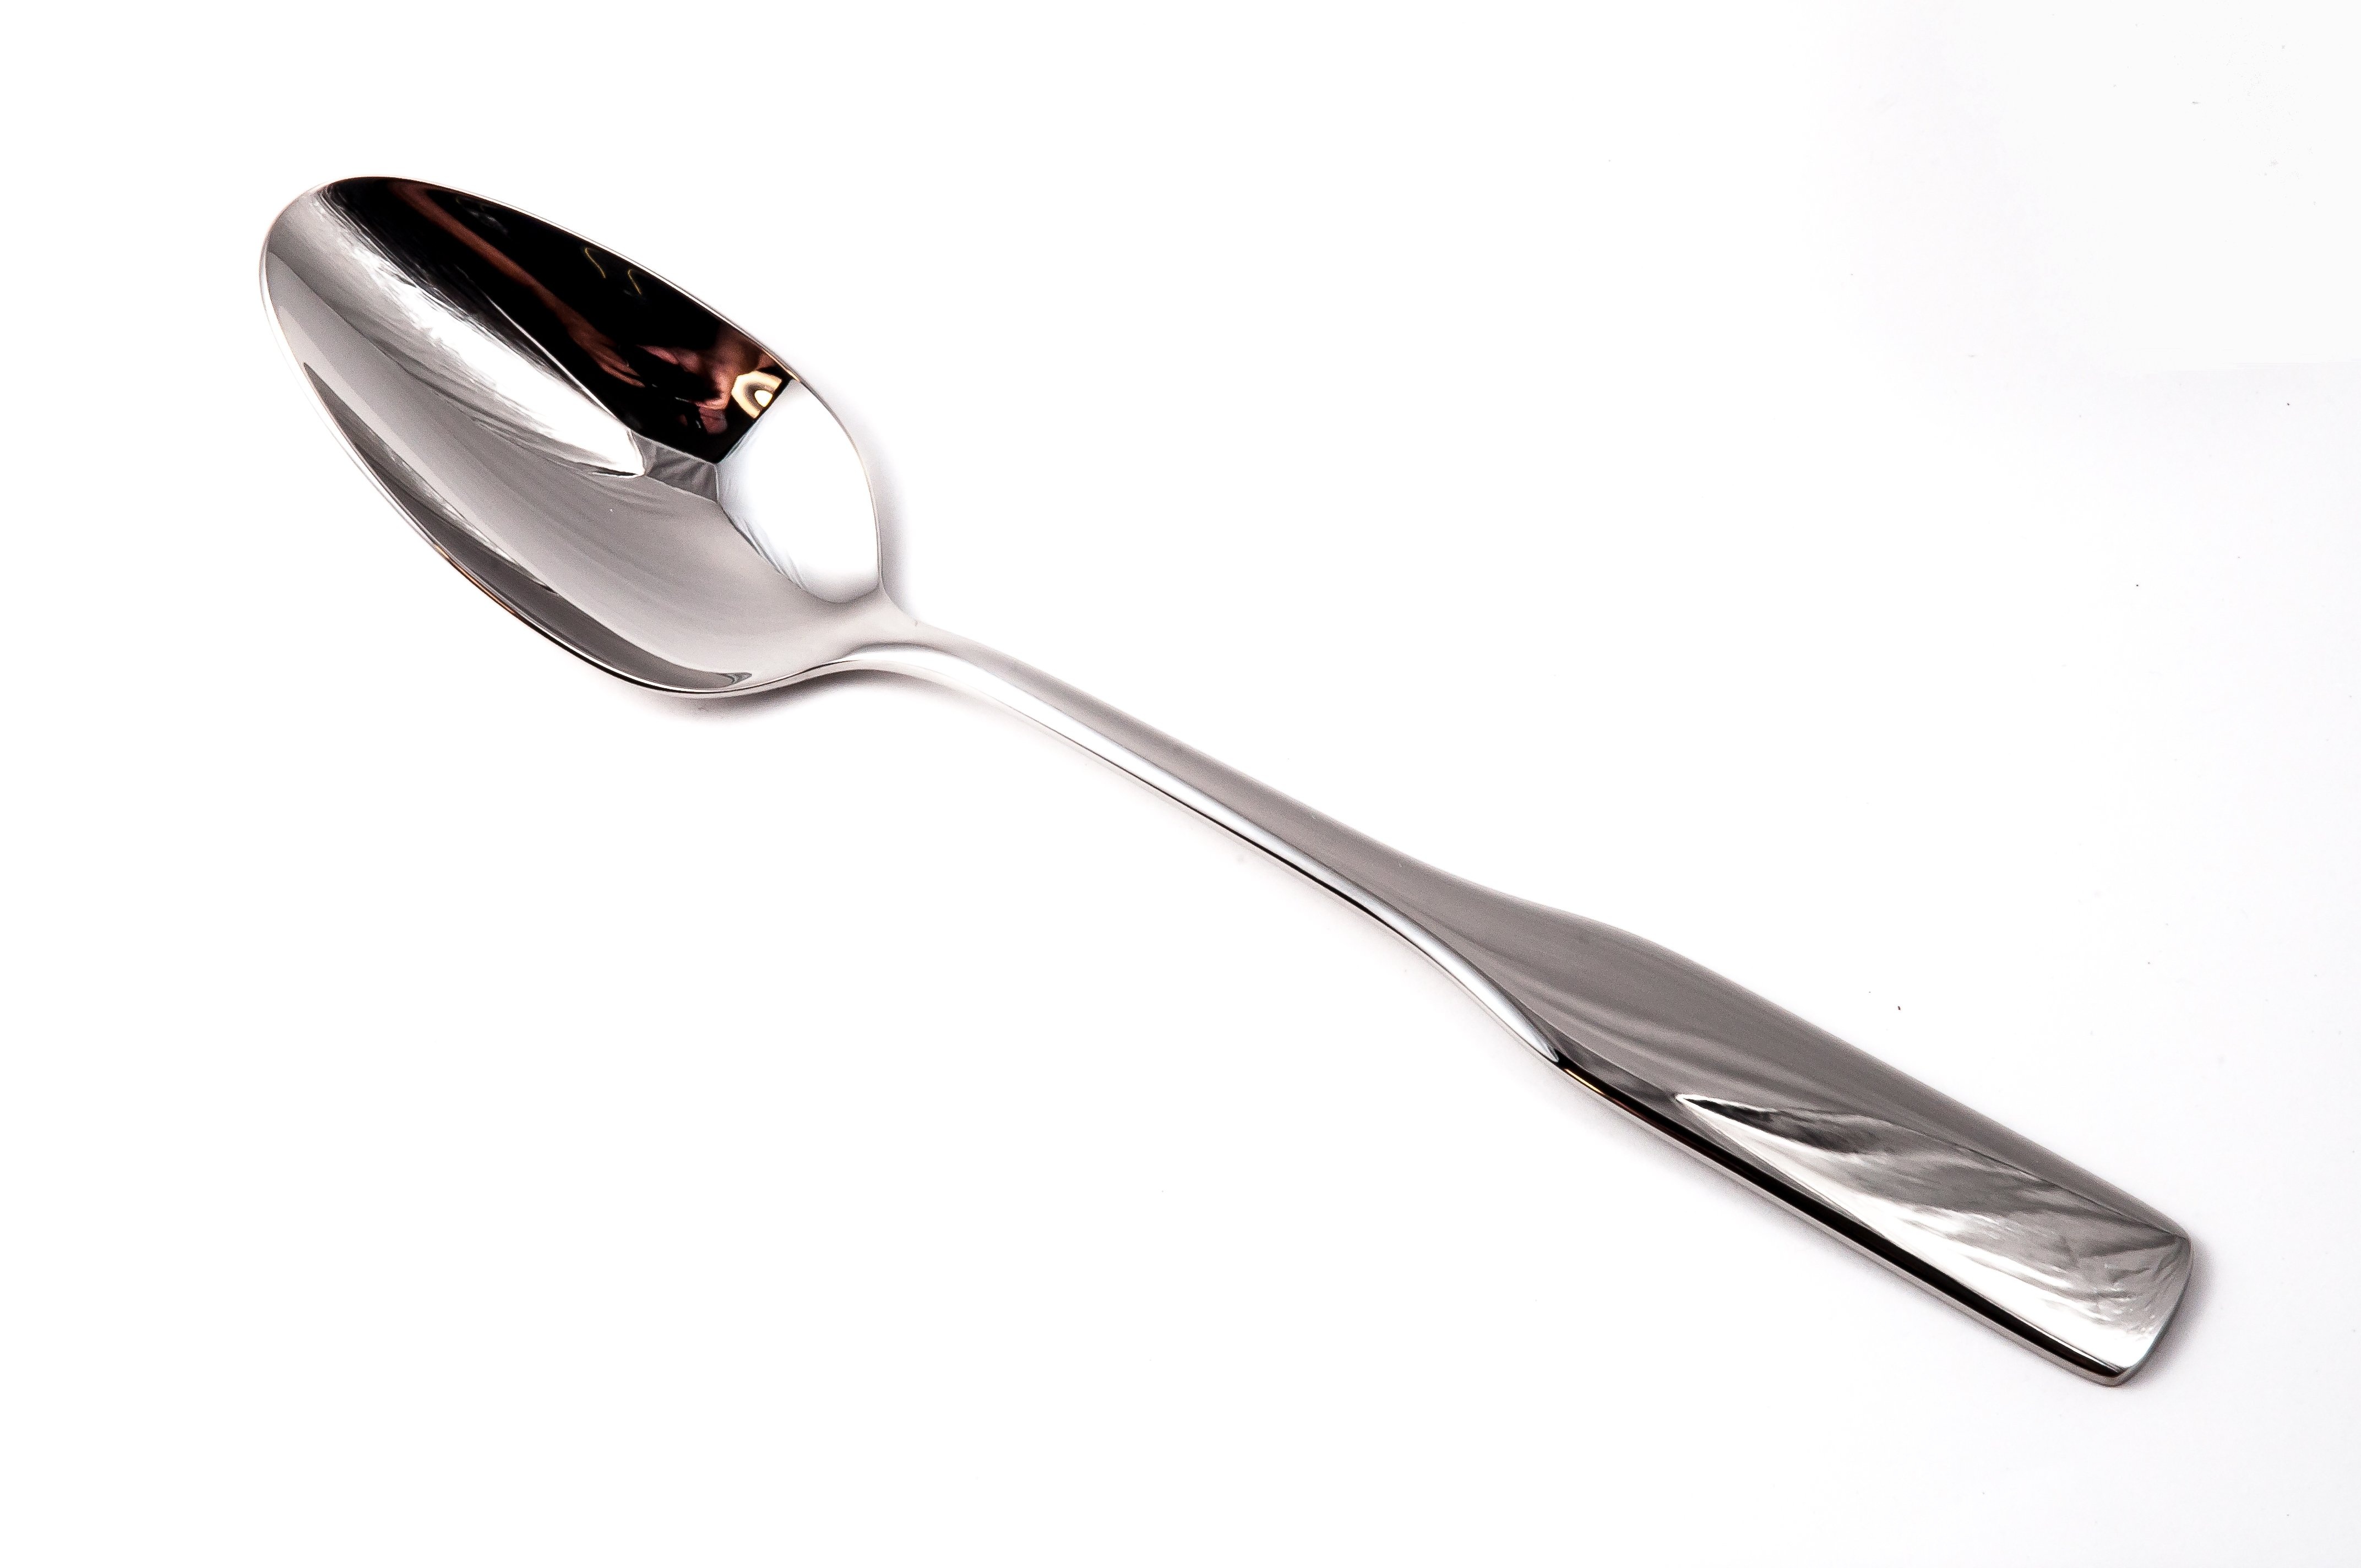
fork, cutlery, tool, metal, tableware, spoon, propeller, soup spoon